NMBS/SNCB I11 coach

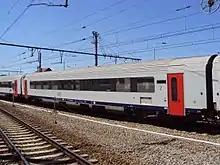

The designation "I" indicates that the vehicle is also suitable for international traffic, but they are mostly used for work inside Belgium; they have been used for international services including to Milan (Italy), and Chur and Brig (Switzerland) in the early 2000s. The carriages have air conditioning and electronic displays, and a top operating speed of with good ride quality and low sound levels, the bogies are an ANF type.